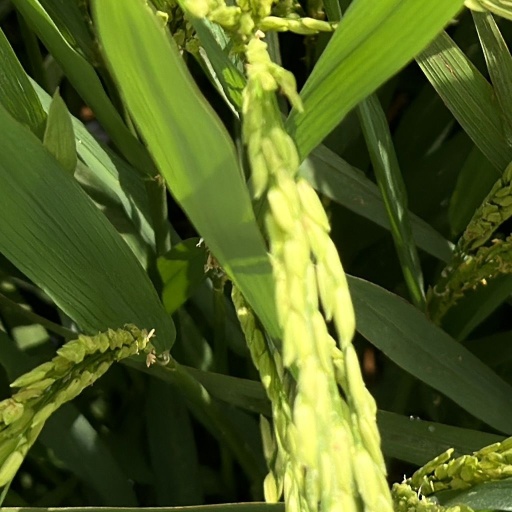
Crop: rice